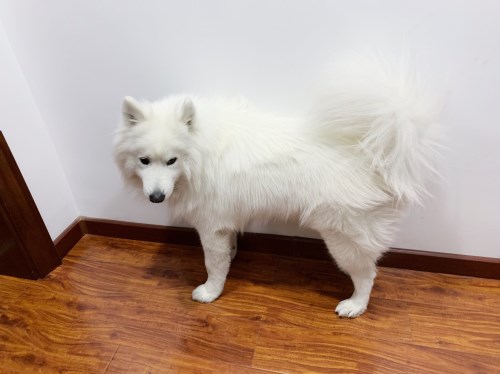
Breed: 2192-n000088-Samoyed